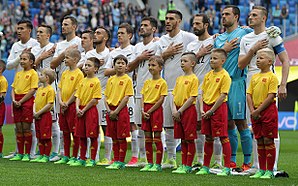
New Zealands fodboldlandshold
New Zealands spillere før kamp mod Portugal i 2017
New Zealands fodboldlandshold er det nationale fodboldhold i New Zealand. Det administreres af forbundet New Zealand Football.